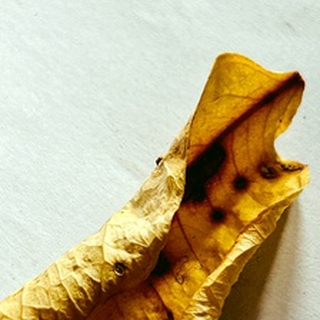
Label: lemon_dry_leaf